Bigraph

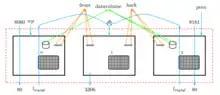
A directed bigraph modelling a container system.

Directed Bigraphs are a generalisation of bigraphs where hyper-edges of the link-graph are directed. Ports and names of the interfaces are extended with a polarity (positive or negative) with the requirement that the direction of hyper-edges goes from negative to positive.